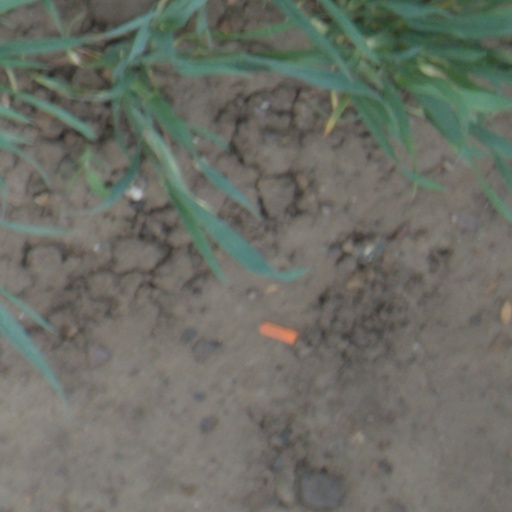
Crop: wheat